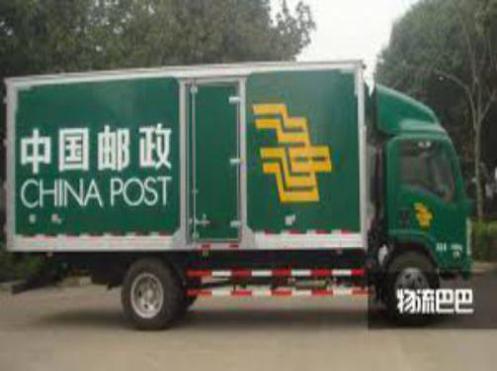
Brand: china post group corporation
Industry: Others